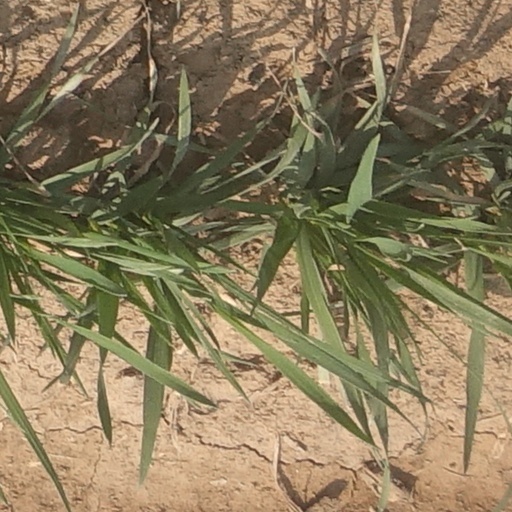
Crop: wheat